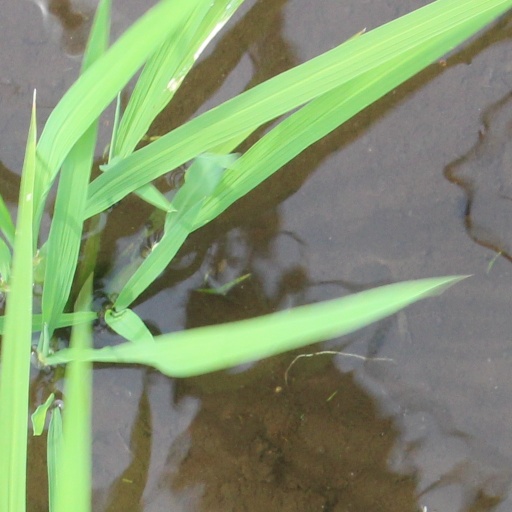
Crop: rice